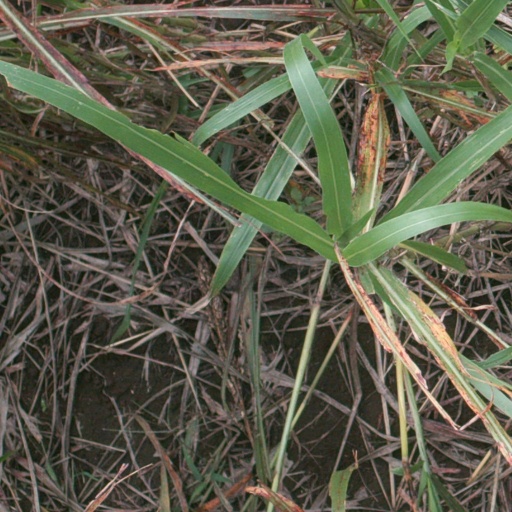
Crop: sorghum